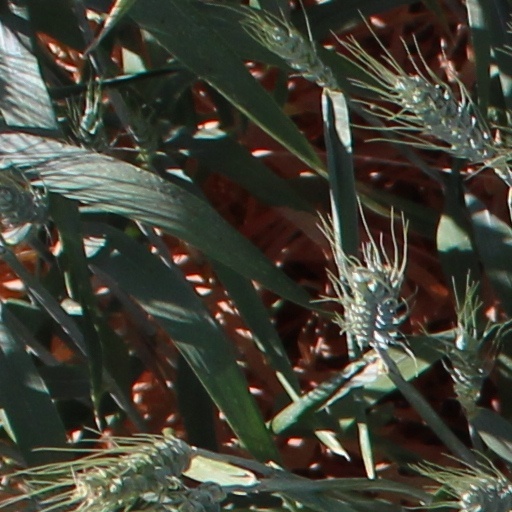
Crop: wheat